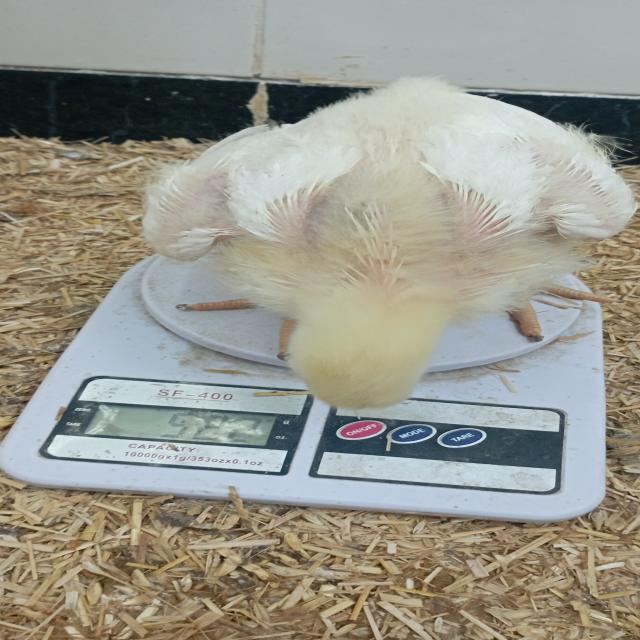
Weight: 522 g